Indonesian Army infantry brigades

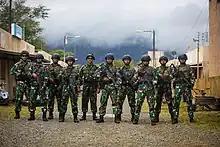
Indonesian Korps Marinir RI during RIMPAC 2022

The Indonesian Army and Marine Corps have several infantry brigades (shortened as Brigif). These brigades normally consisted of about three infantry battalions. Currently the Army has 22 brigades and the Marine Corps has 4.